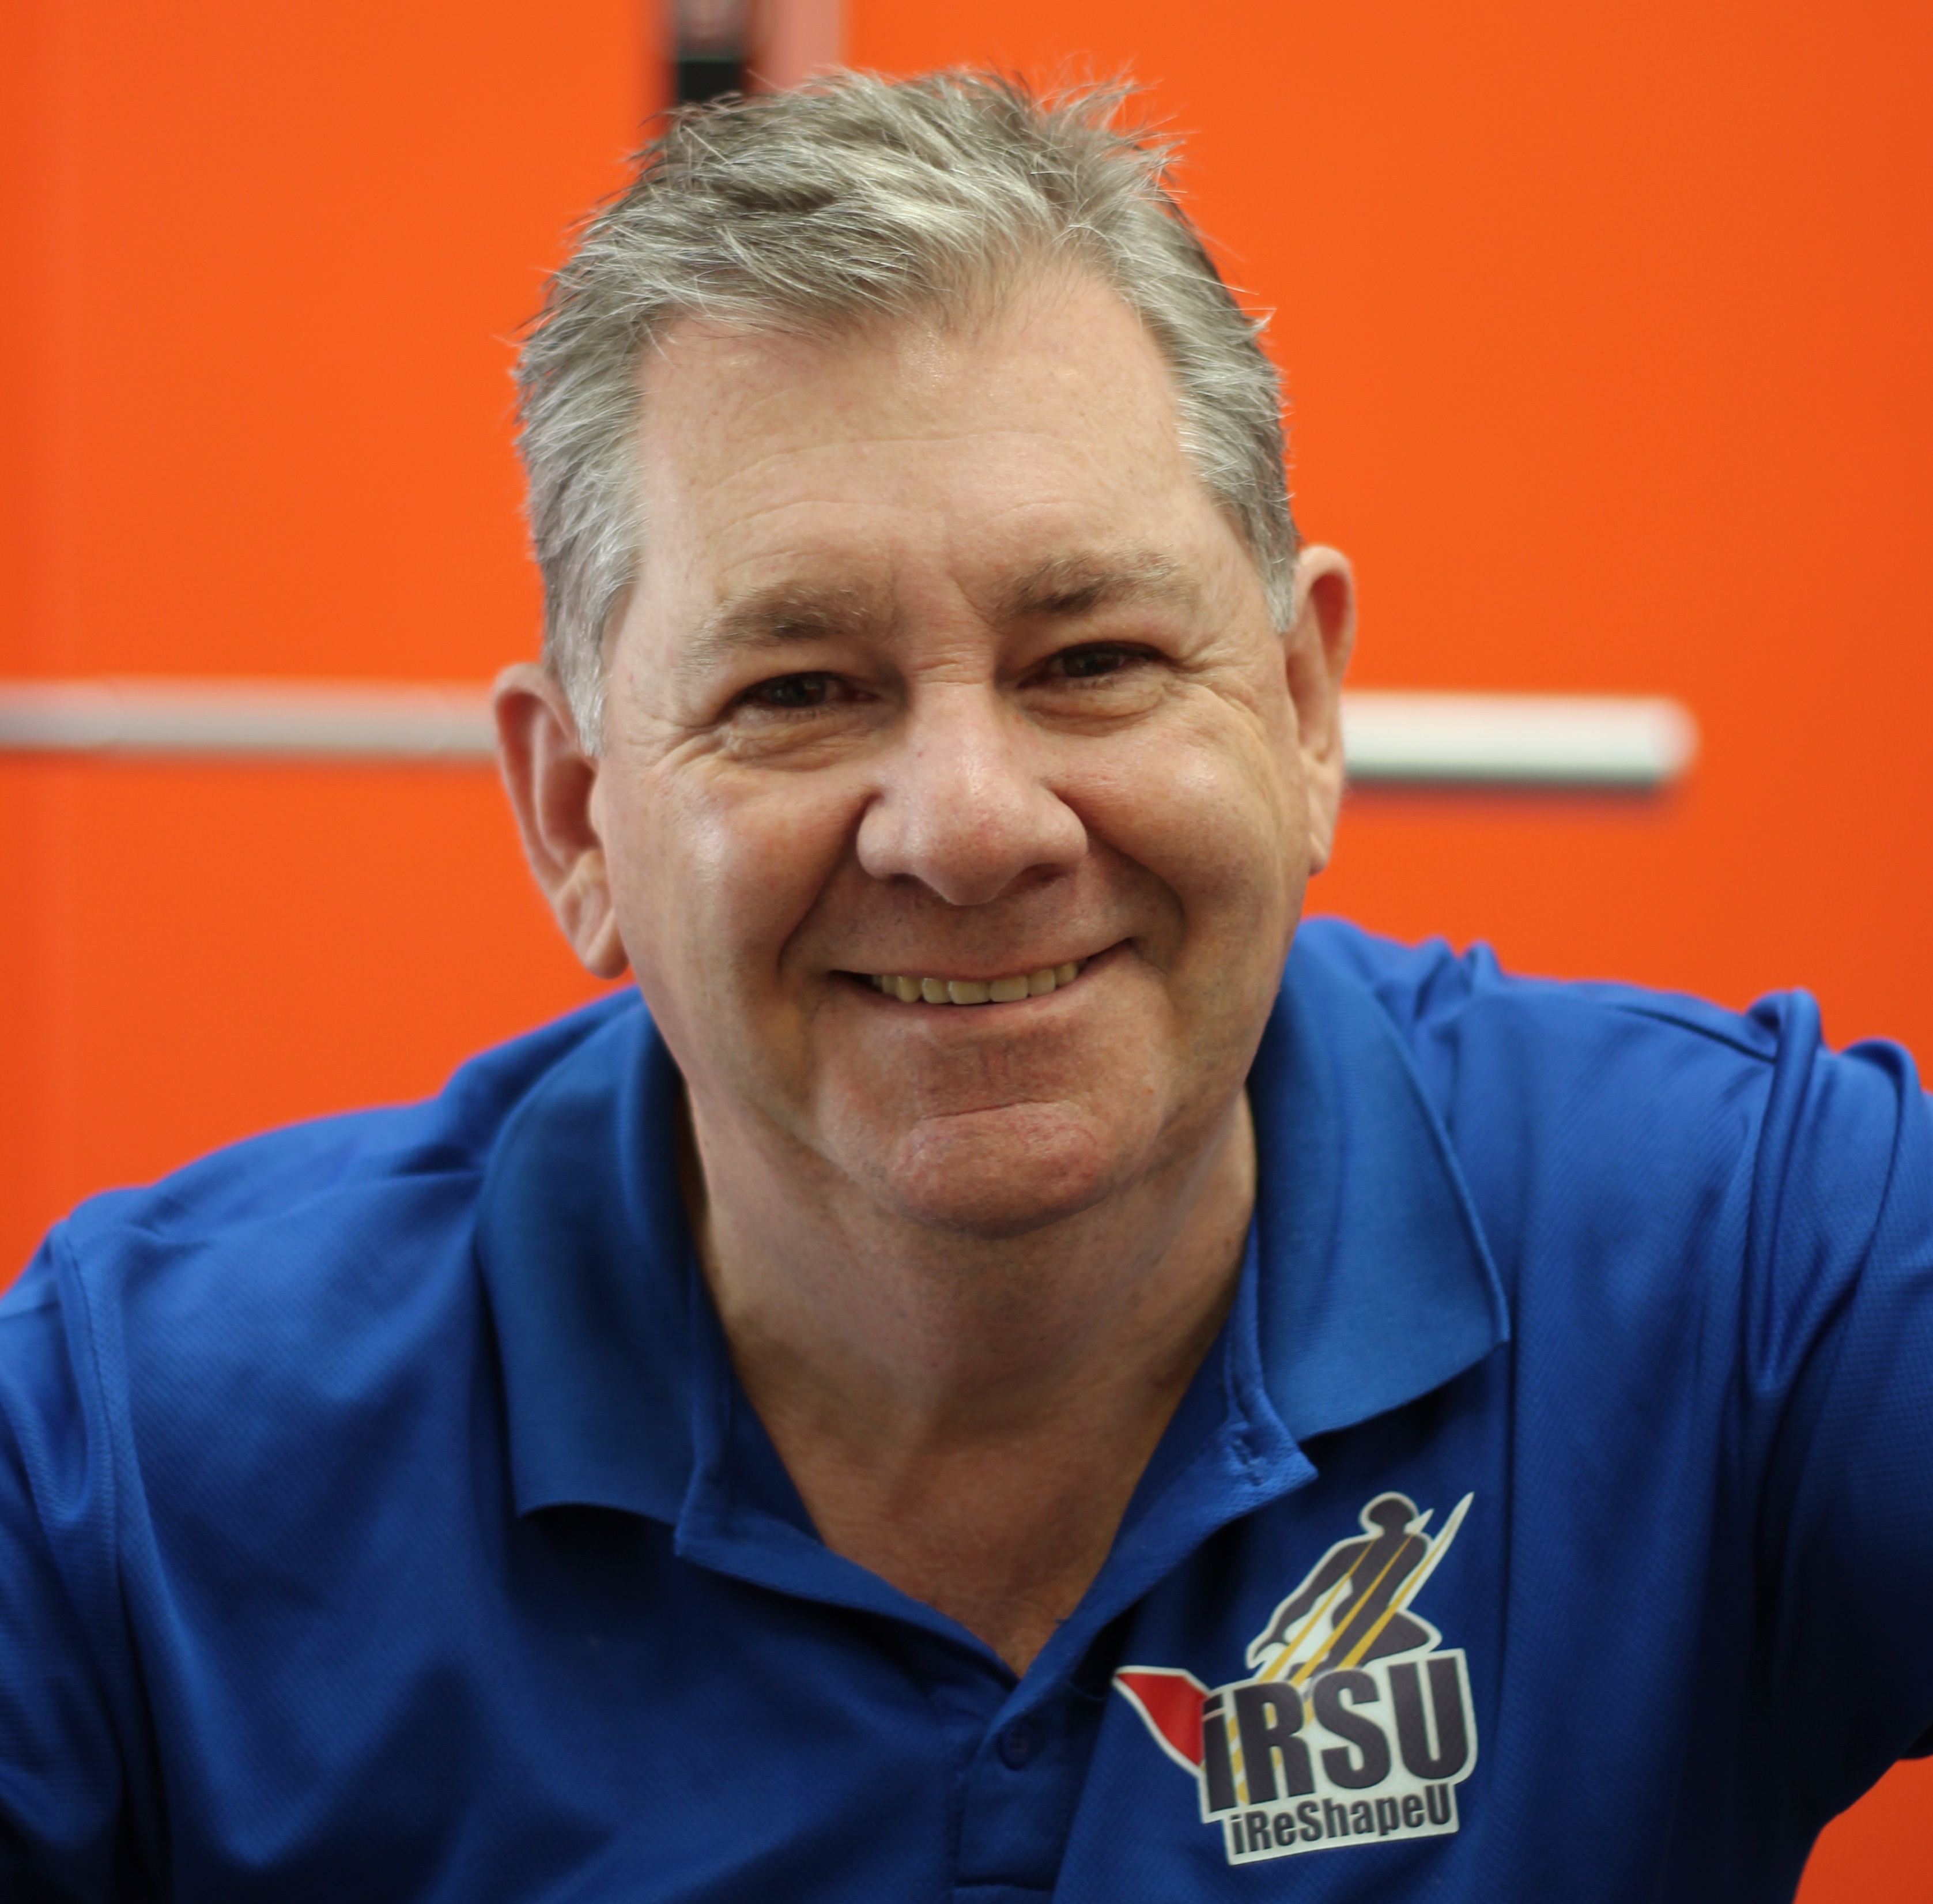
man, person, sport, old, male, portrait, profession, trainer, senior citizen, face, senior, official, football player